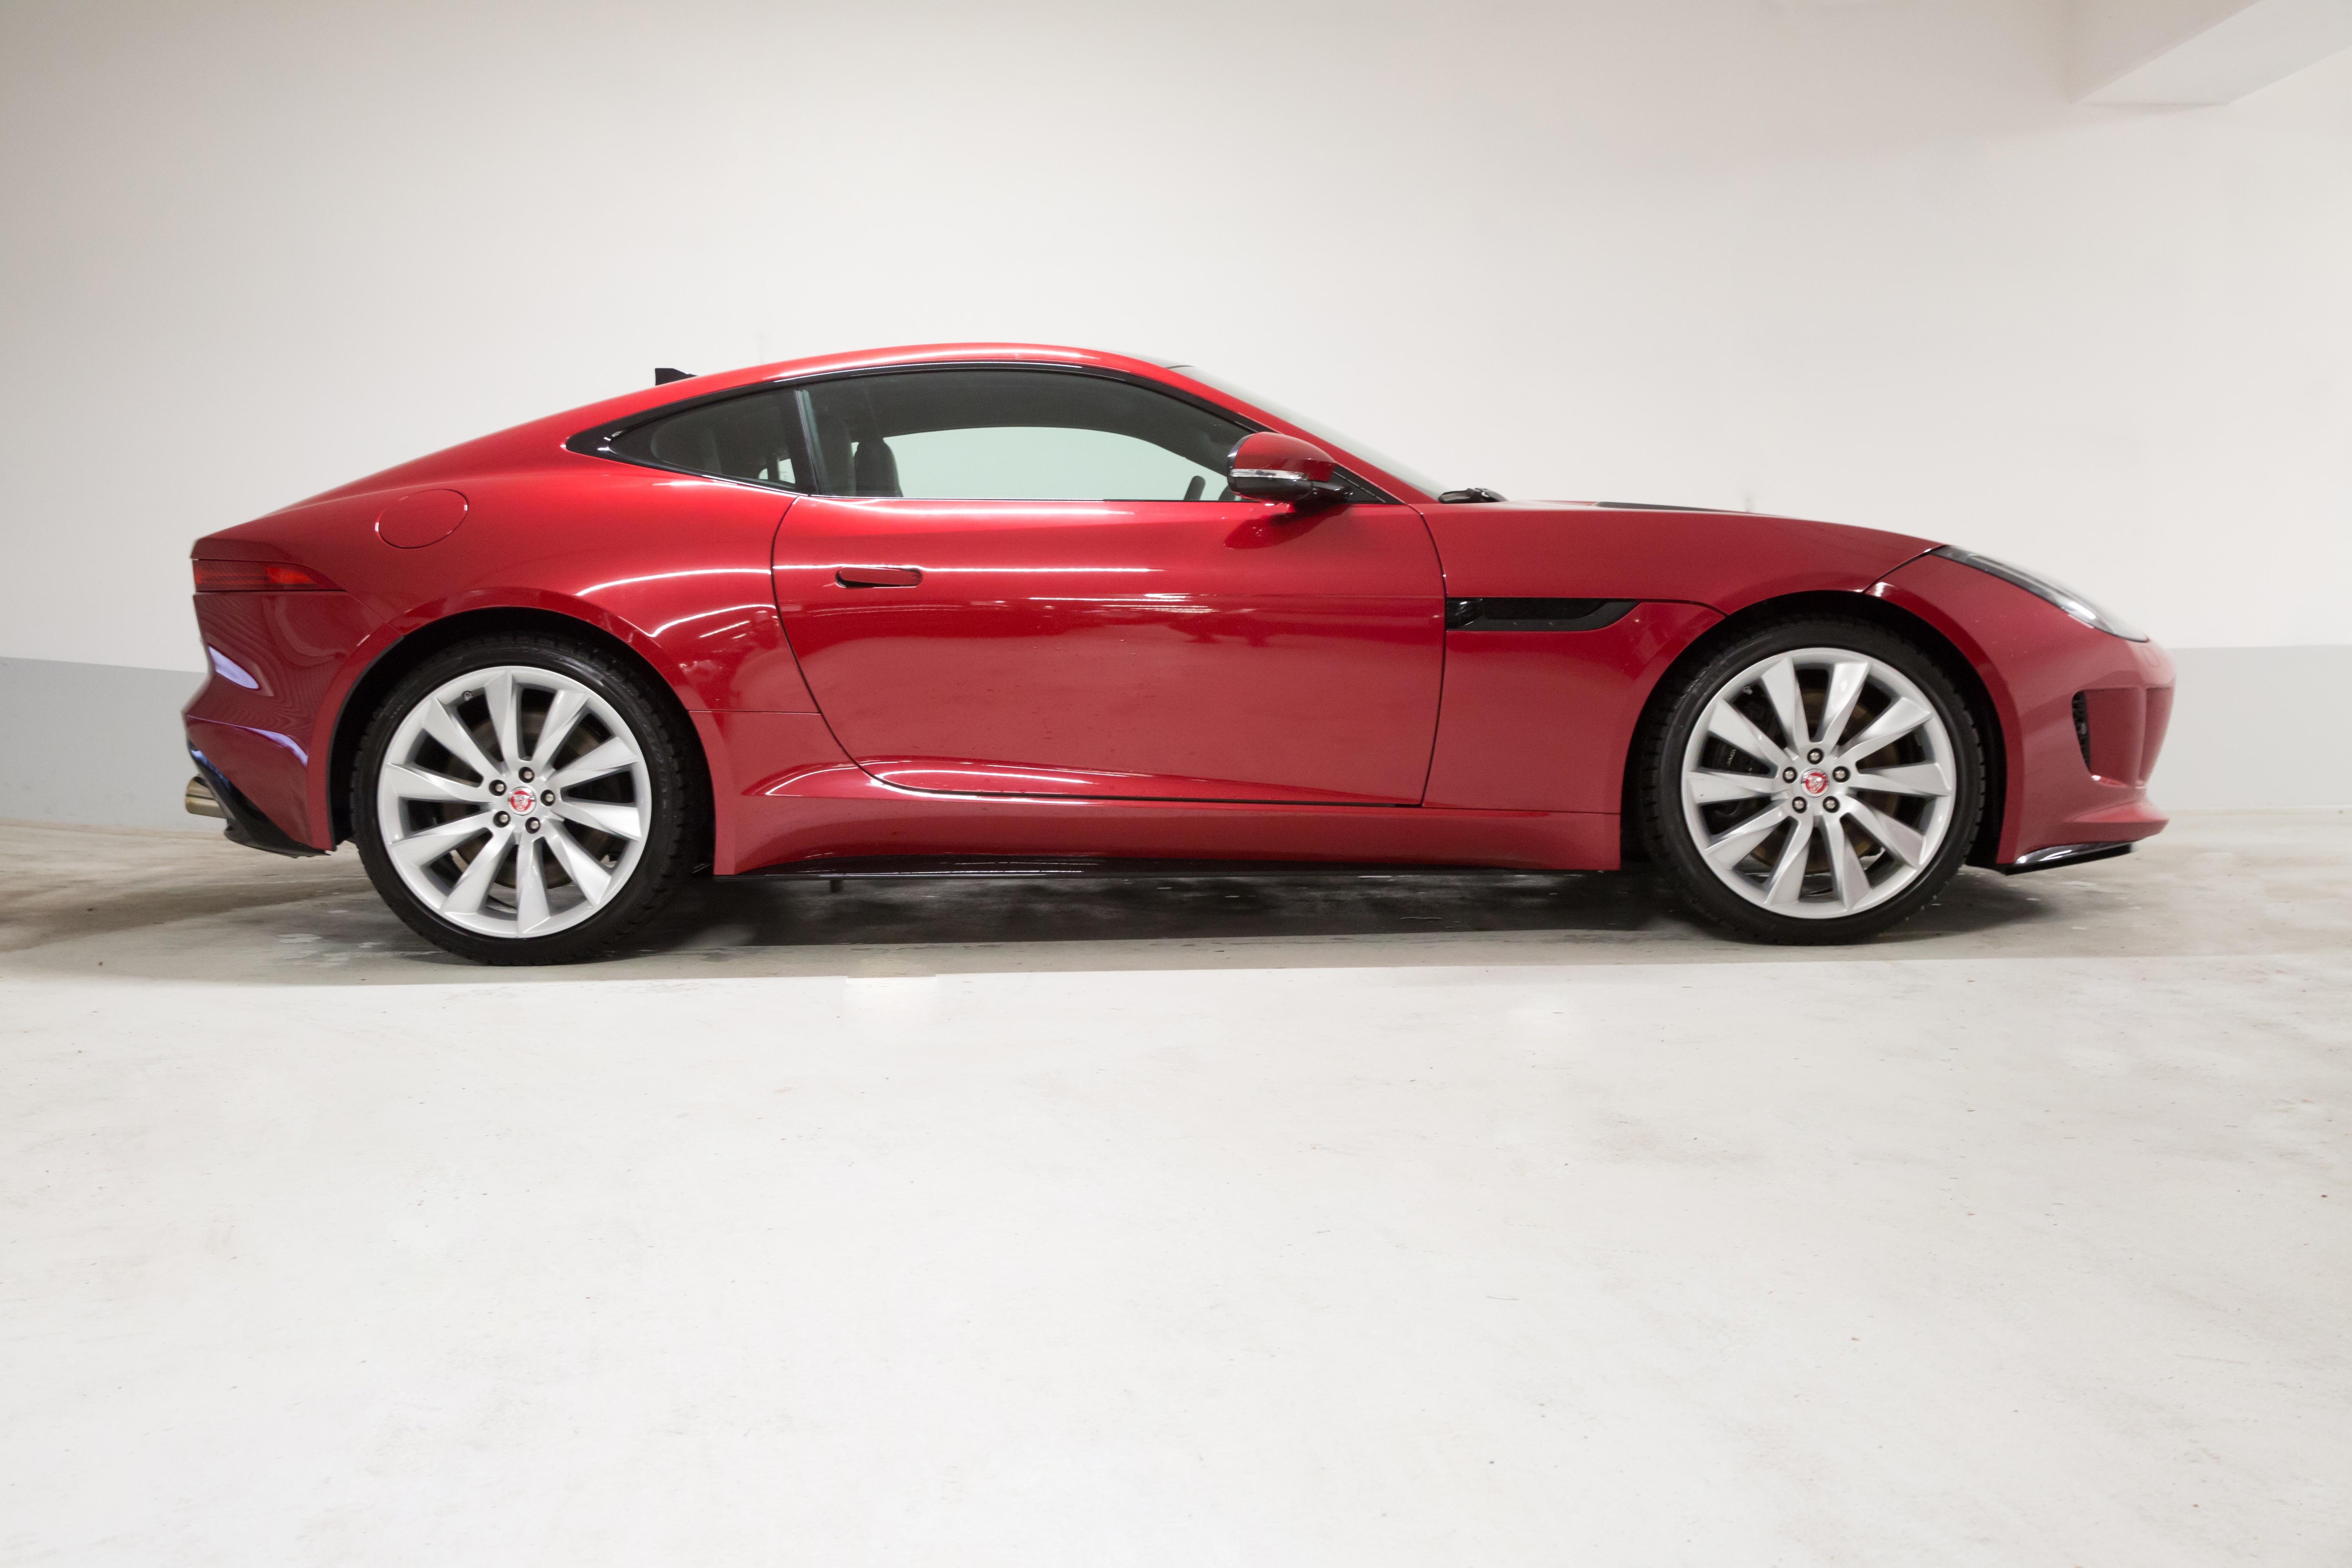
car, red, vehicle, sports car, jaguar, side, coupe, f type, land vehicle, automobile make, automotive design, luxury vehicle, family car, ferrari california